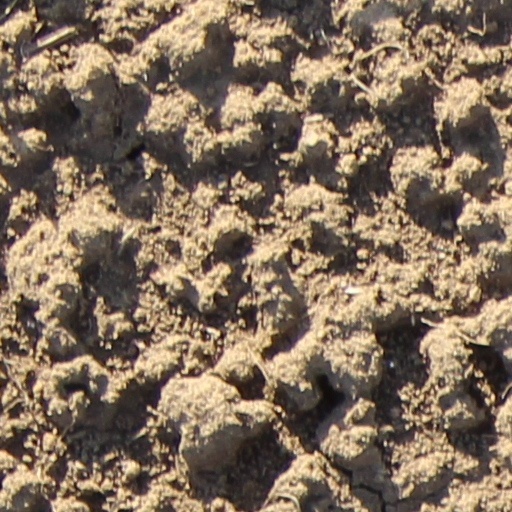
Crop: wheat